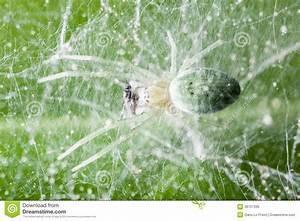
spider